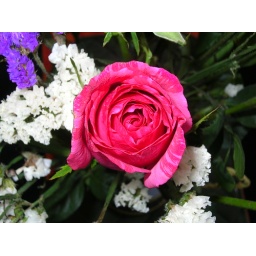
Framed by status this intuition rose is much more shades if pink than others